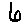
Label: 6